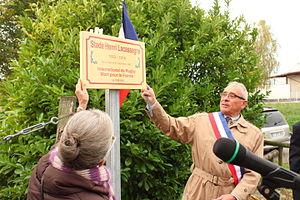
Stadium Henri LACASSAGNE
Viella est une commune française située dans le département du Gers, en région Occitanie.